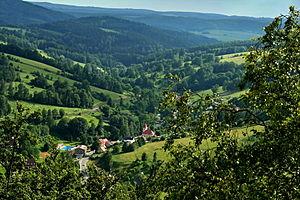
Chvaleč est une commune du district de Trutnov, dans la région de Hradec Králové, en Tchéquie. Sa population s'élevait à 675 habitants en 2018.